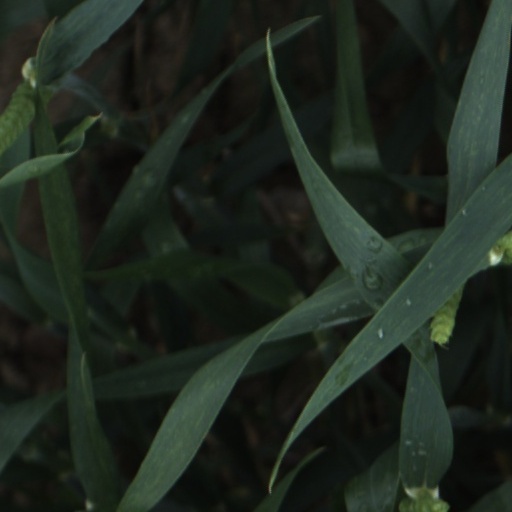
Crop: wheat